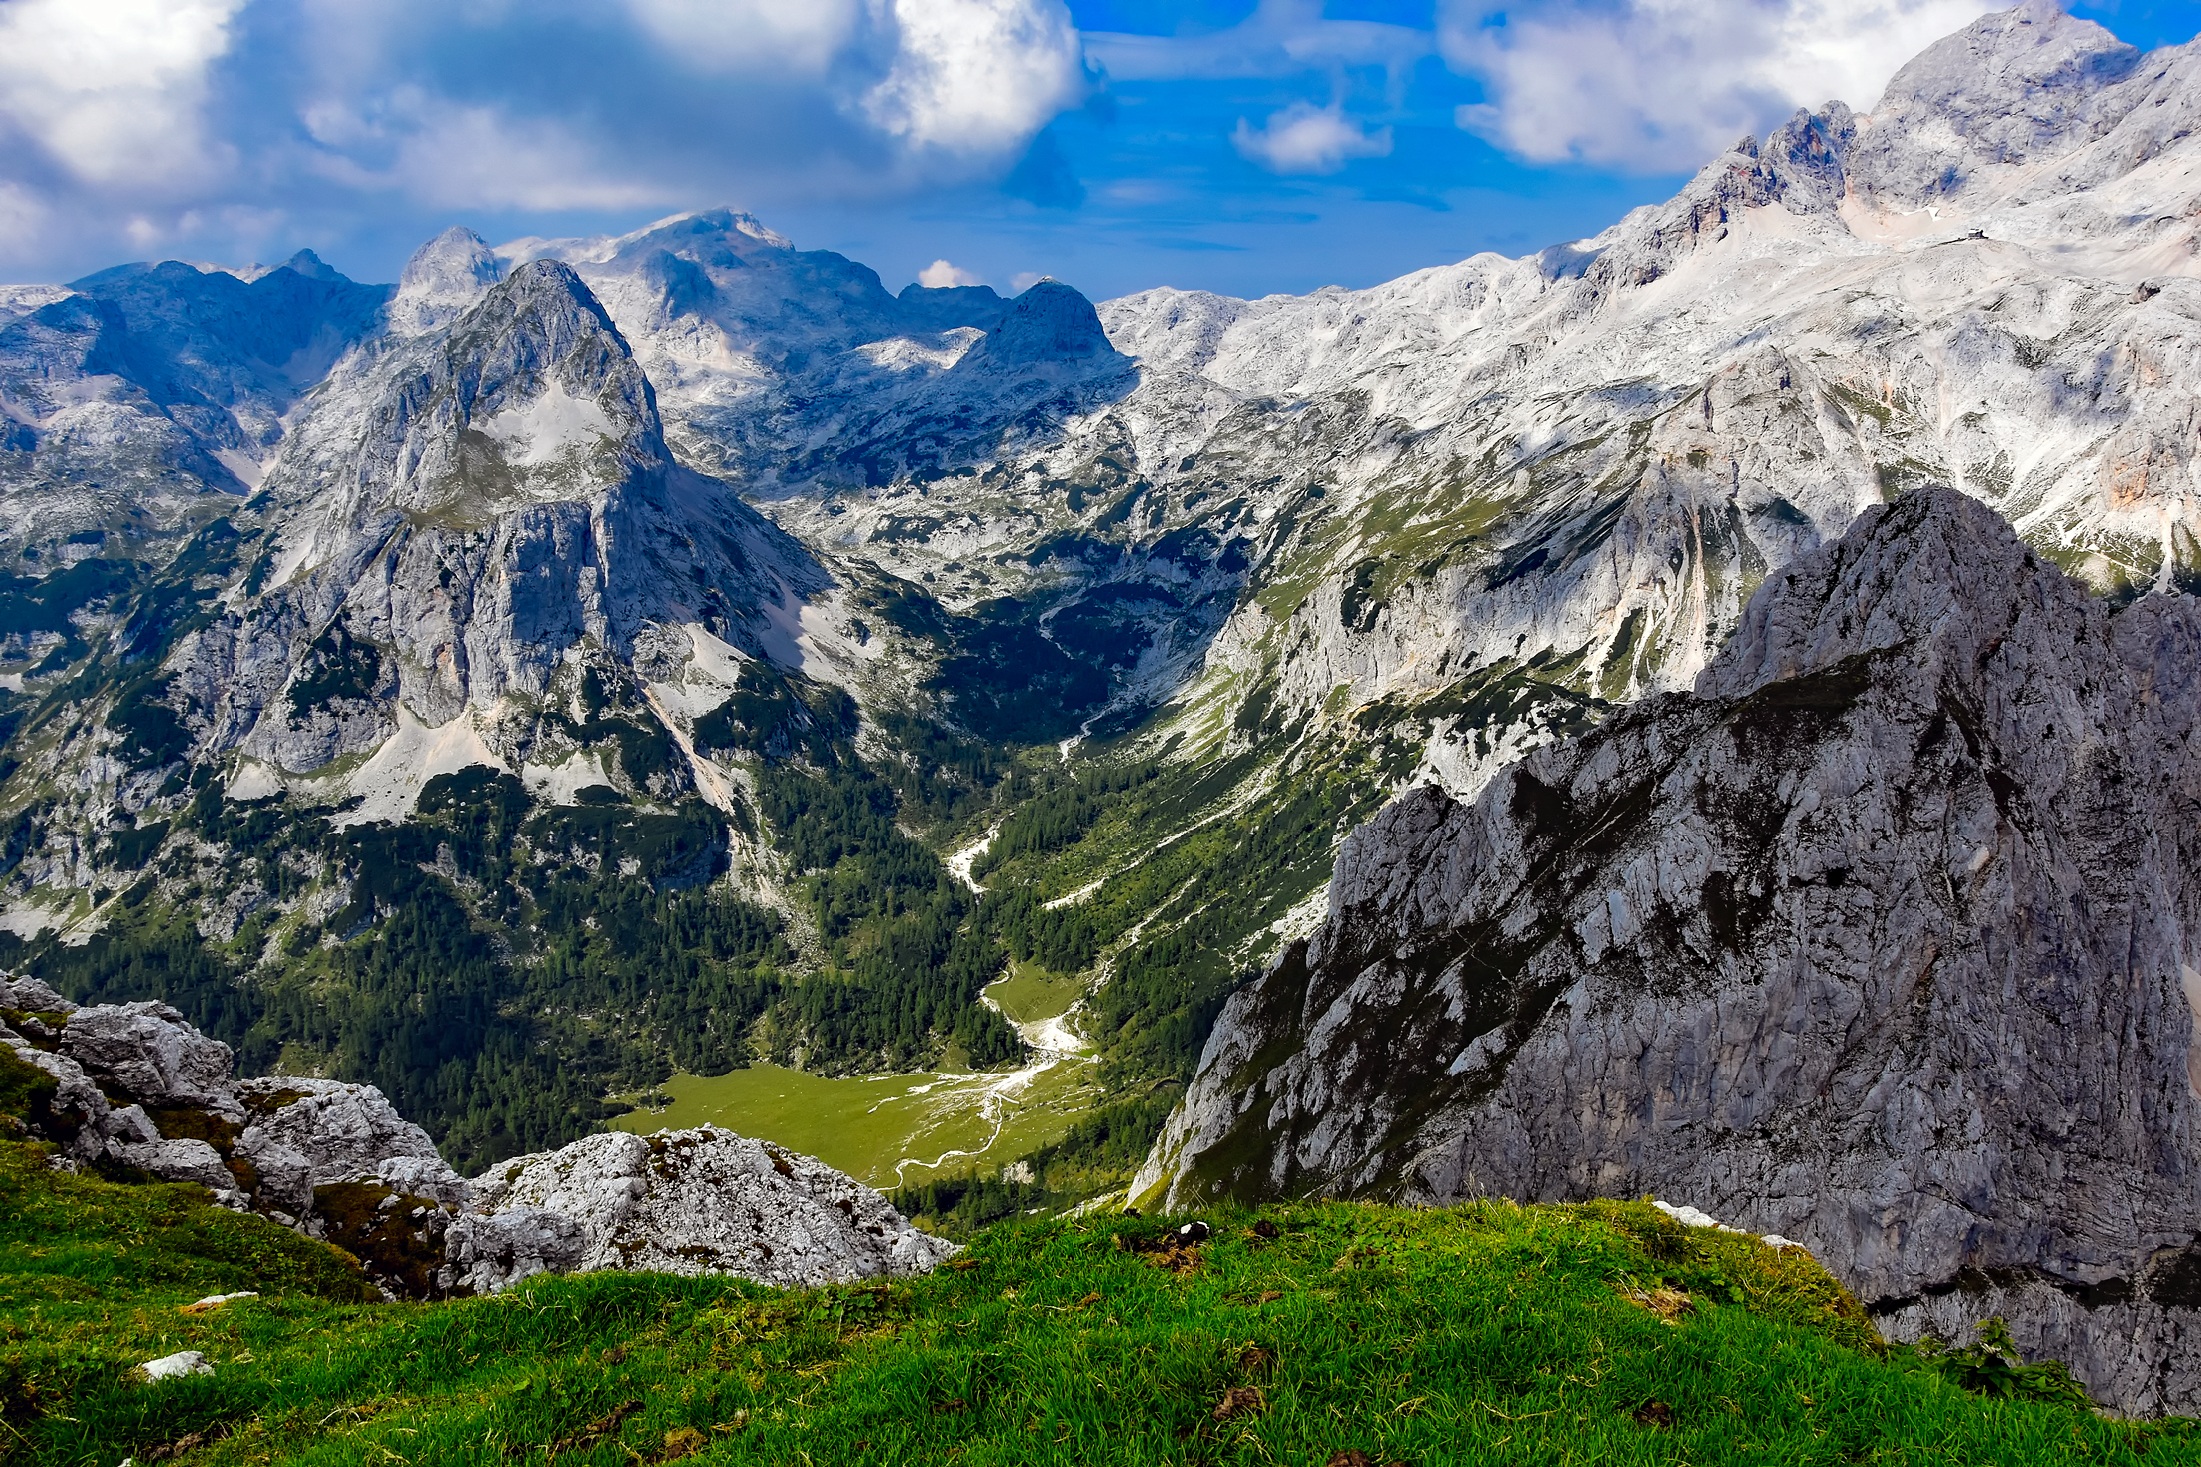
landscape, nature, forest, wilderness, walking, mountain, sky, meadow, countryside, adventure, valley, mountain range, country, rural, park, gorge, national park, ridge, summit, trees, outdoors, woods, hdr, clouds, massif, mountains, alps, backpacking, plateau, fell, cirque, slovenia, moraine, landform, mountain pass, geographical feature, mountainous landforms